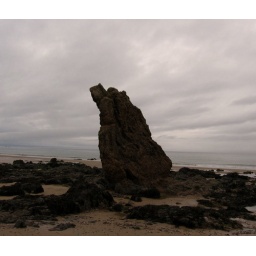
Large rock on the beach in Cullen Bay